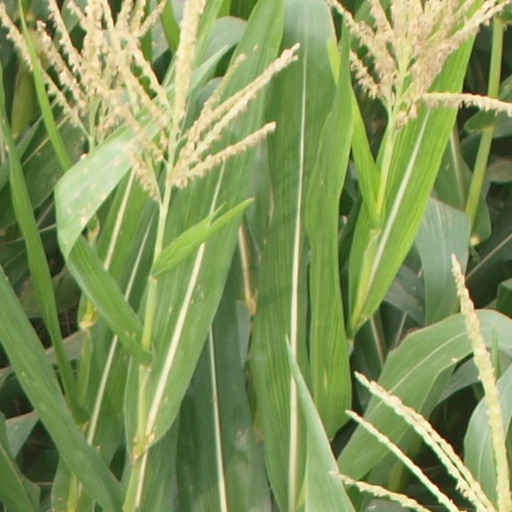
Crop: maize; corn